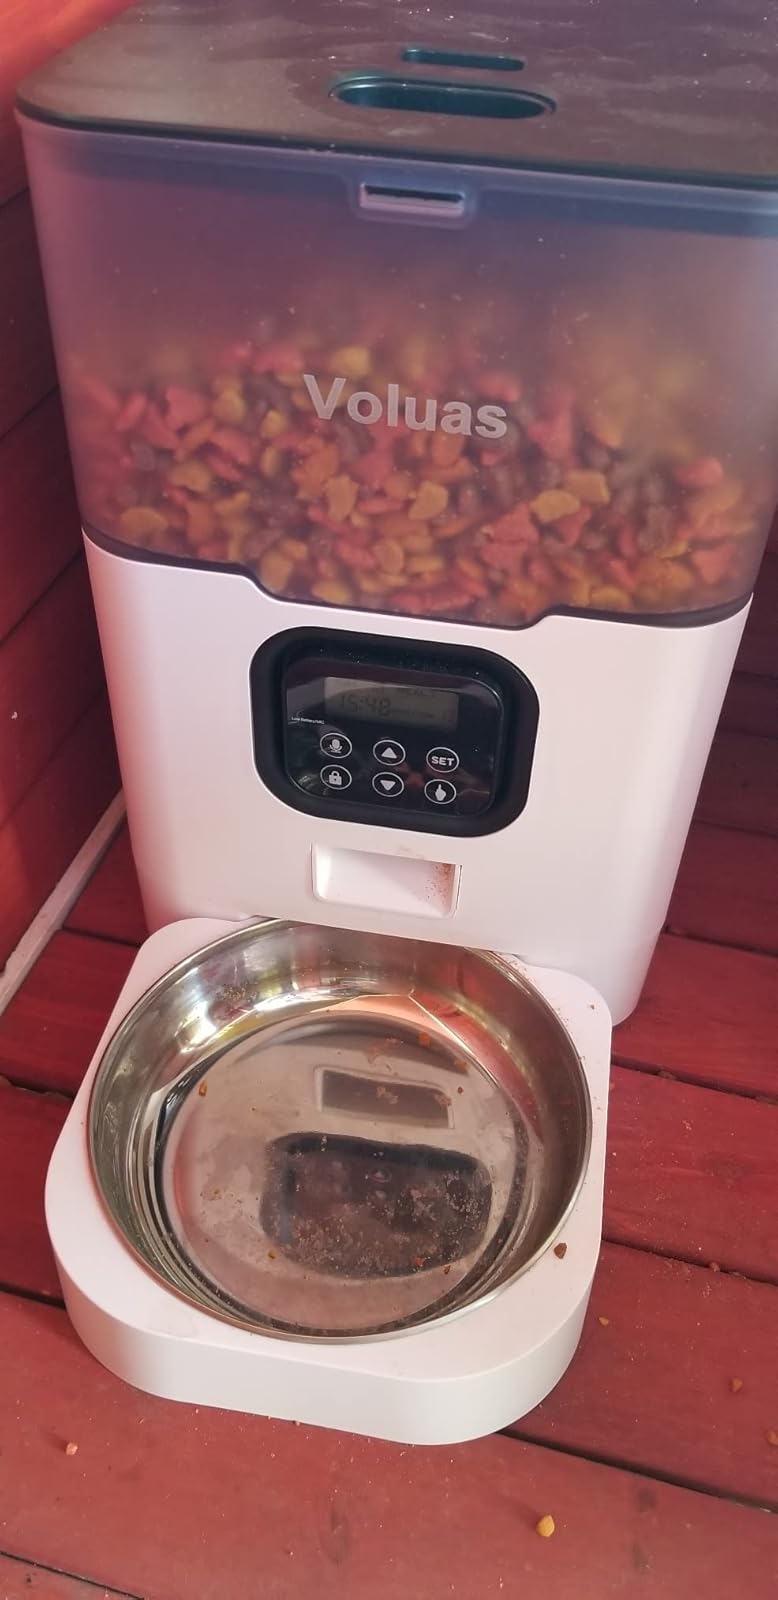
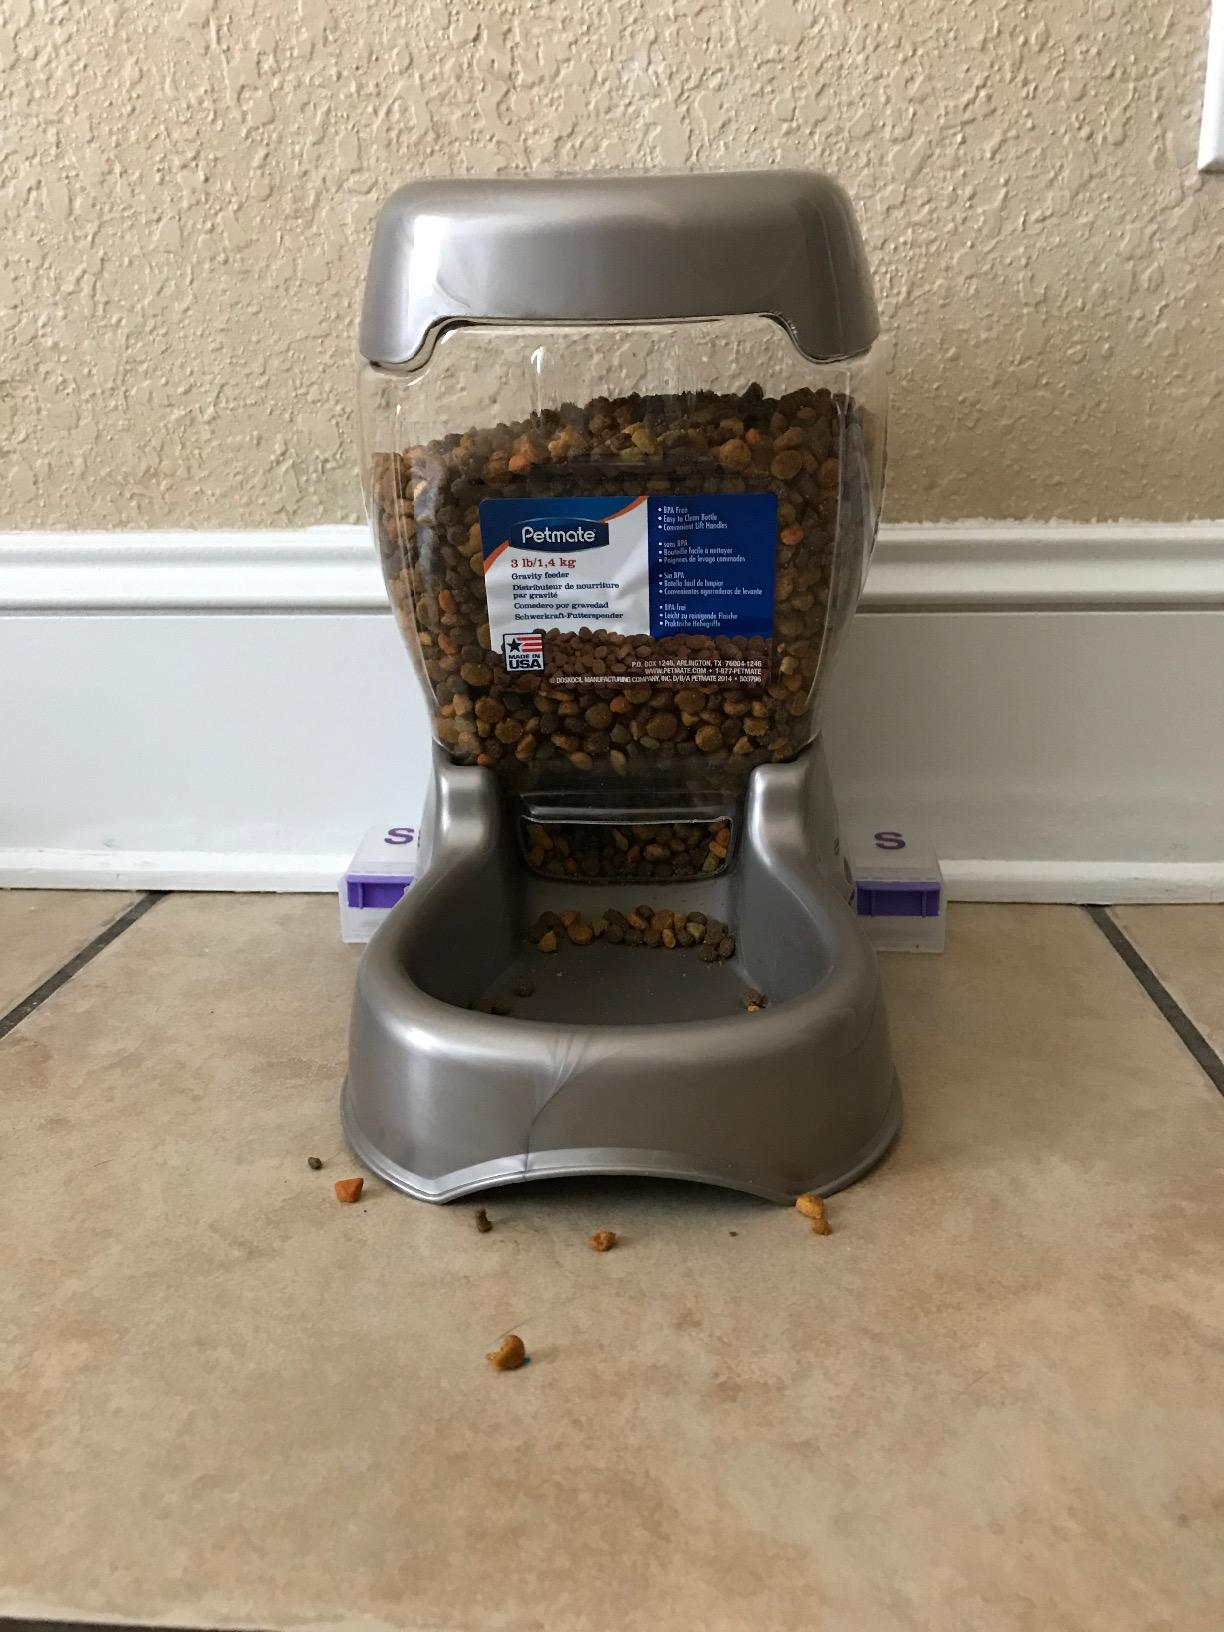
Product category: items_feeder
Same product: no